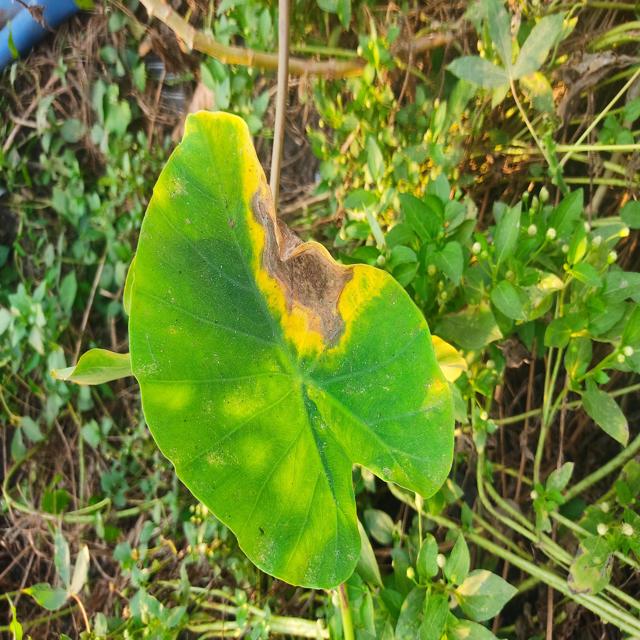
Label: Mid_Blight